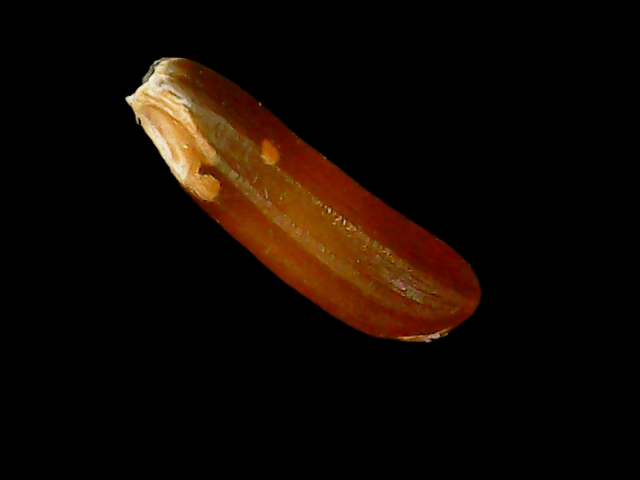
Rice variety: Binadhan20